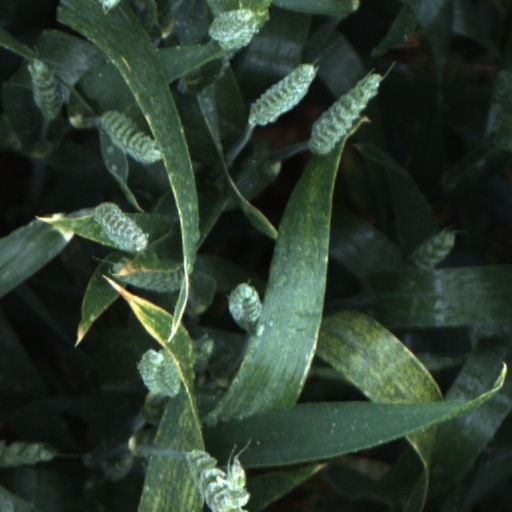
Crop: wheat